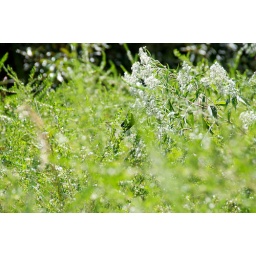
Two black butterflies sitting in a field of tall grasses.